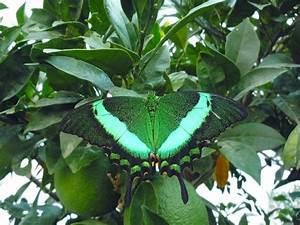
butterfly